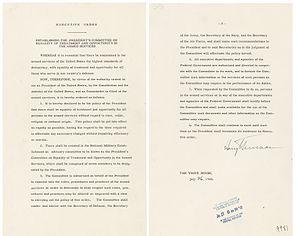
L'Executive order 9981 ou décret 9981 est signé par le Président Harry S. Truman le 26 juillet 1948. Ce décret abolit les discriminations fondées sur la race, la couleur, la religion ou l'origine nationale dans les Forces armées des États-Unis. Ce décret historique inaugure le processus de la fin de la ségrégation dans les services publics fédéraux des États-Unis.